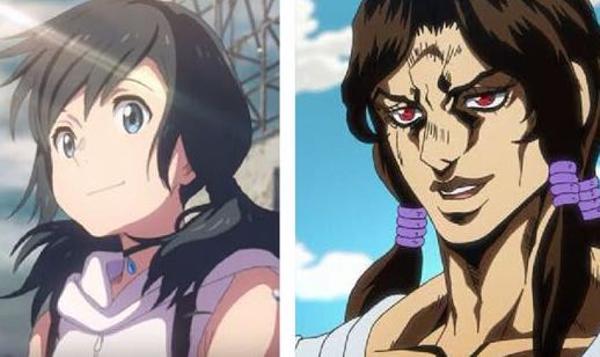
回答: 失恋の影響ってすごい